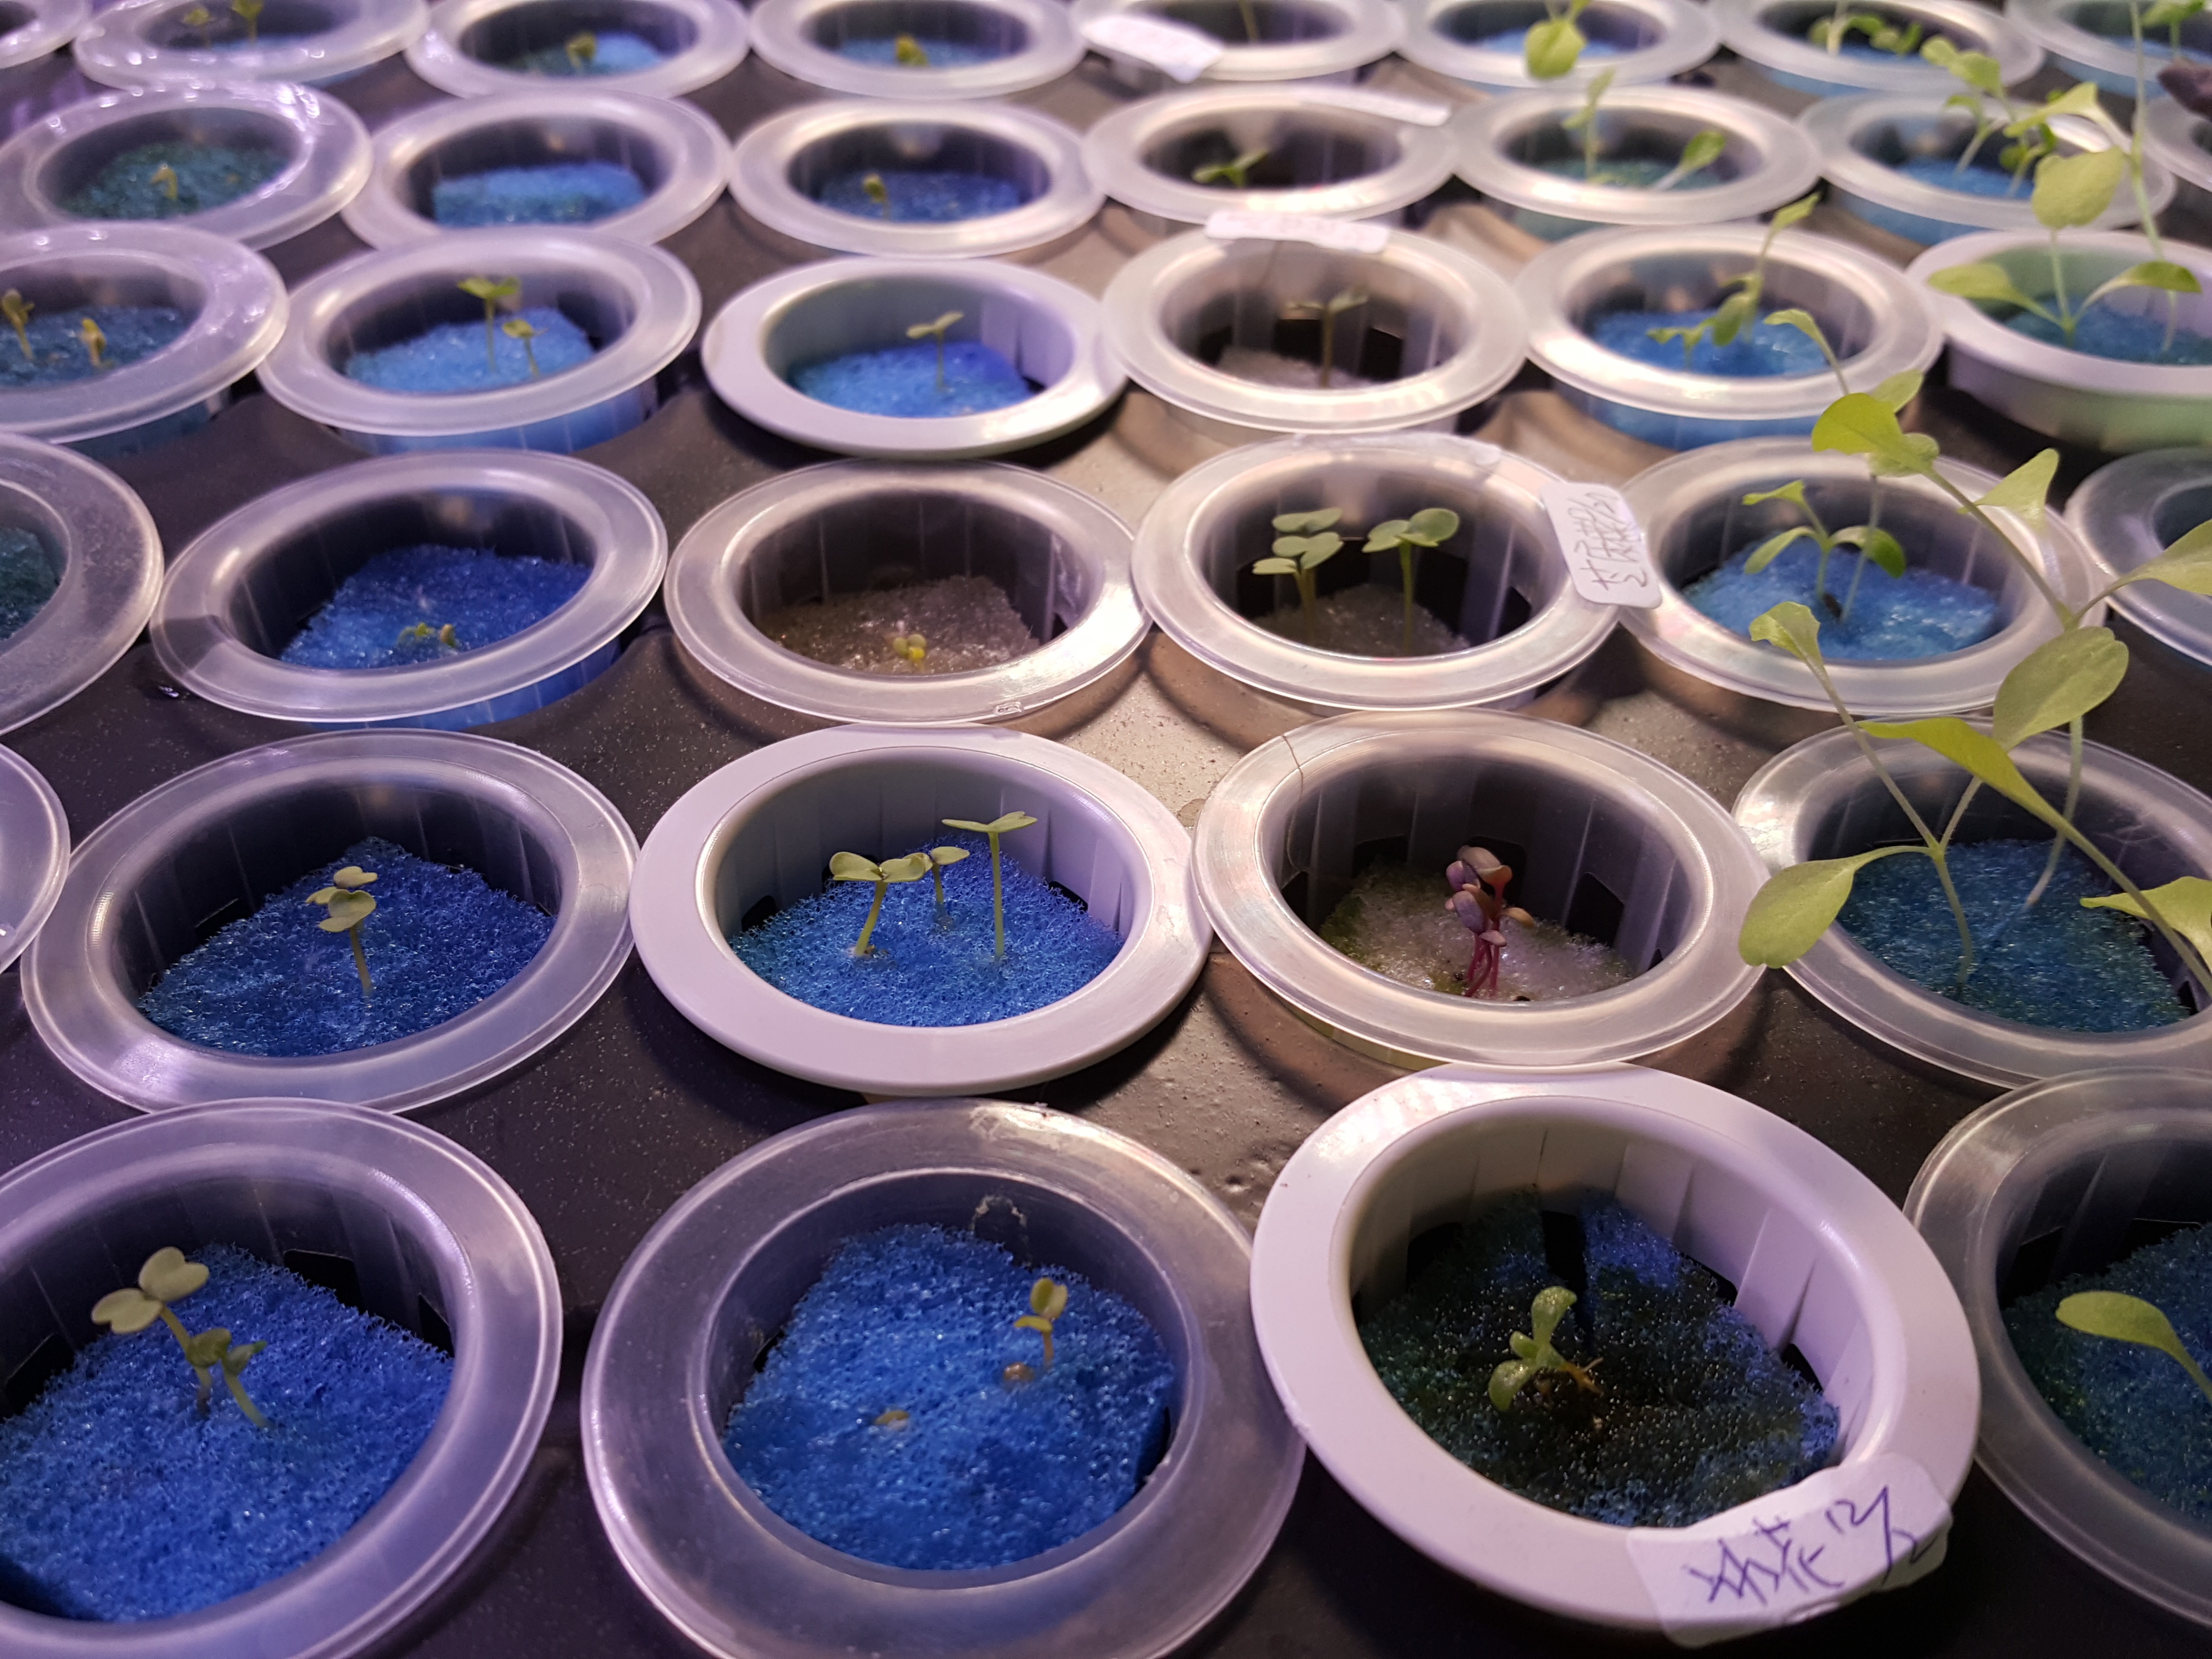
grass, plant, wheel, flower, green, vegetable, color, indoor, blue, circle, eye, organ, hydroponic, beansprout